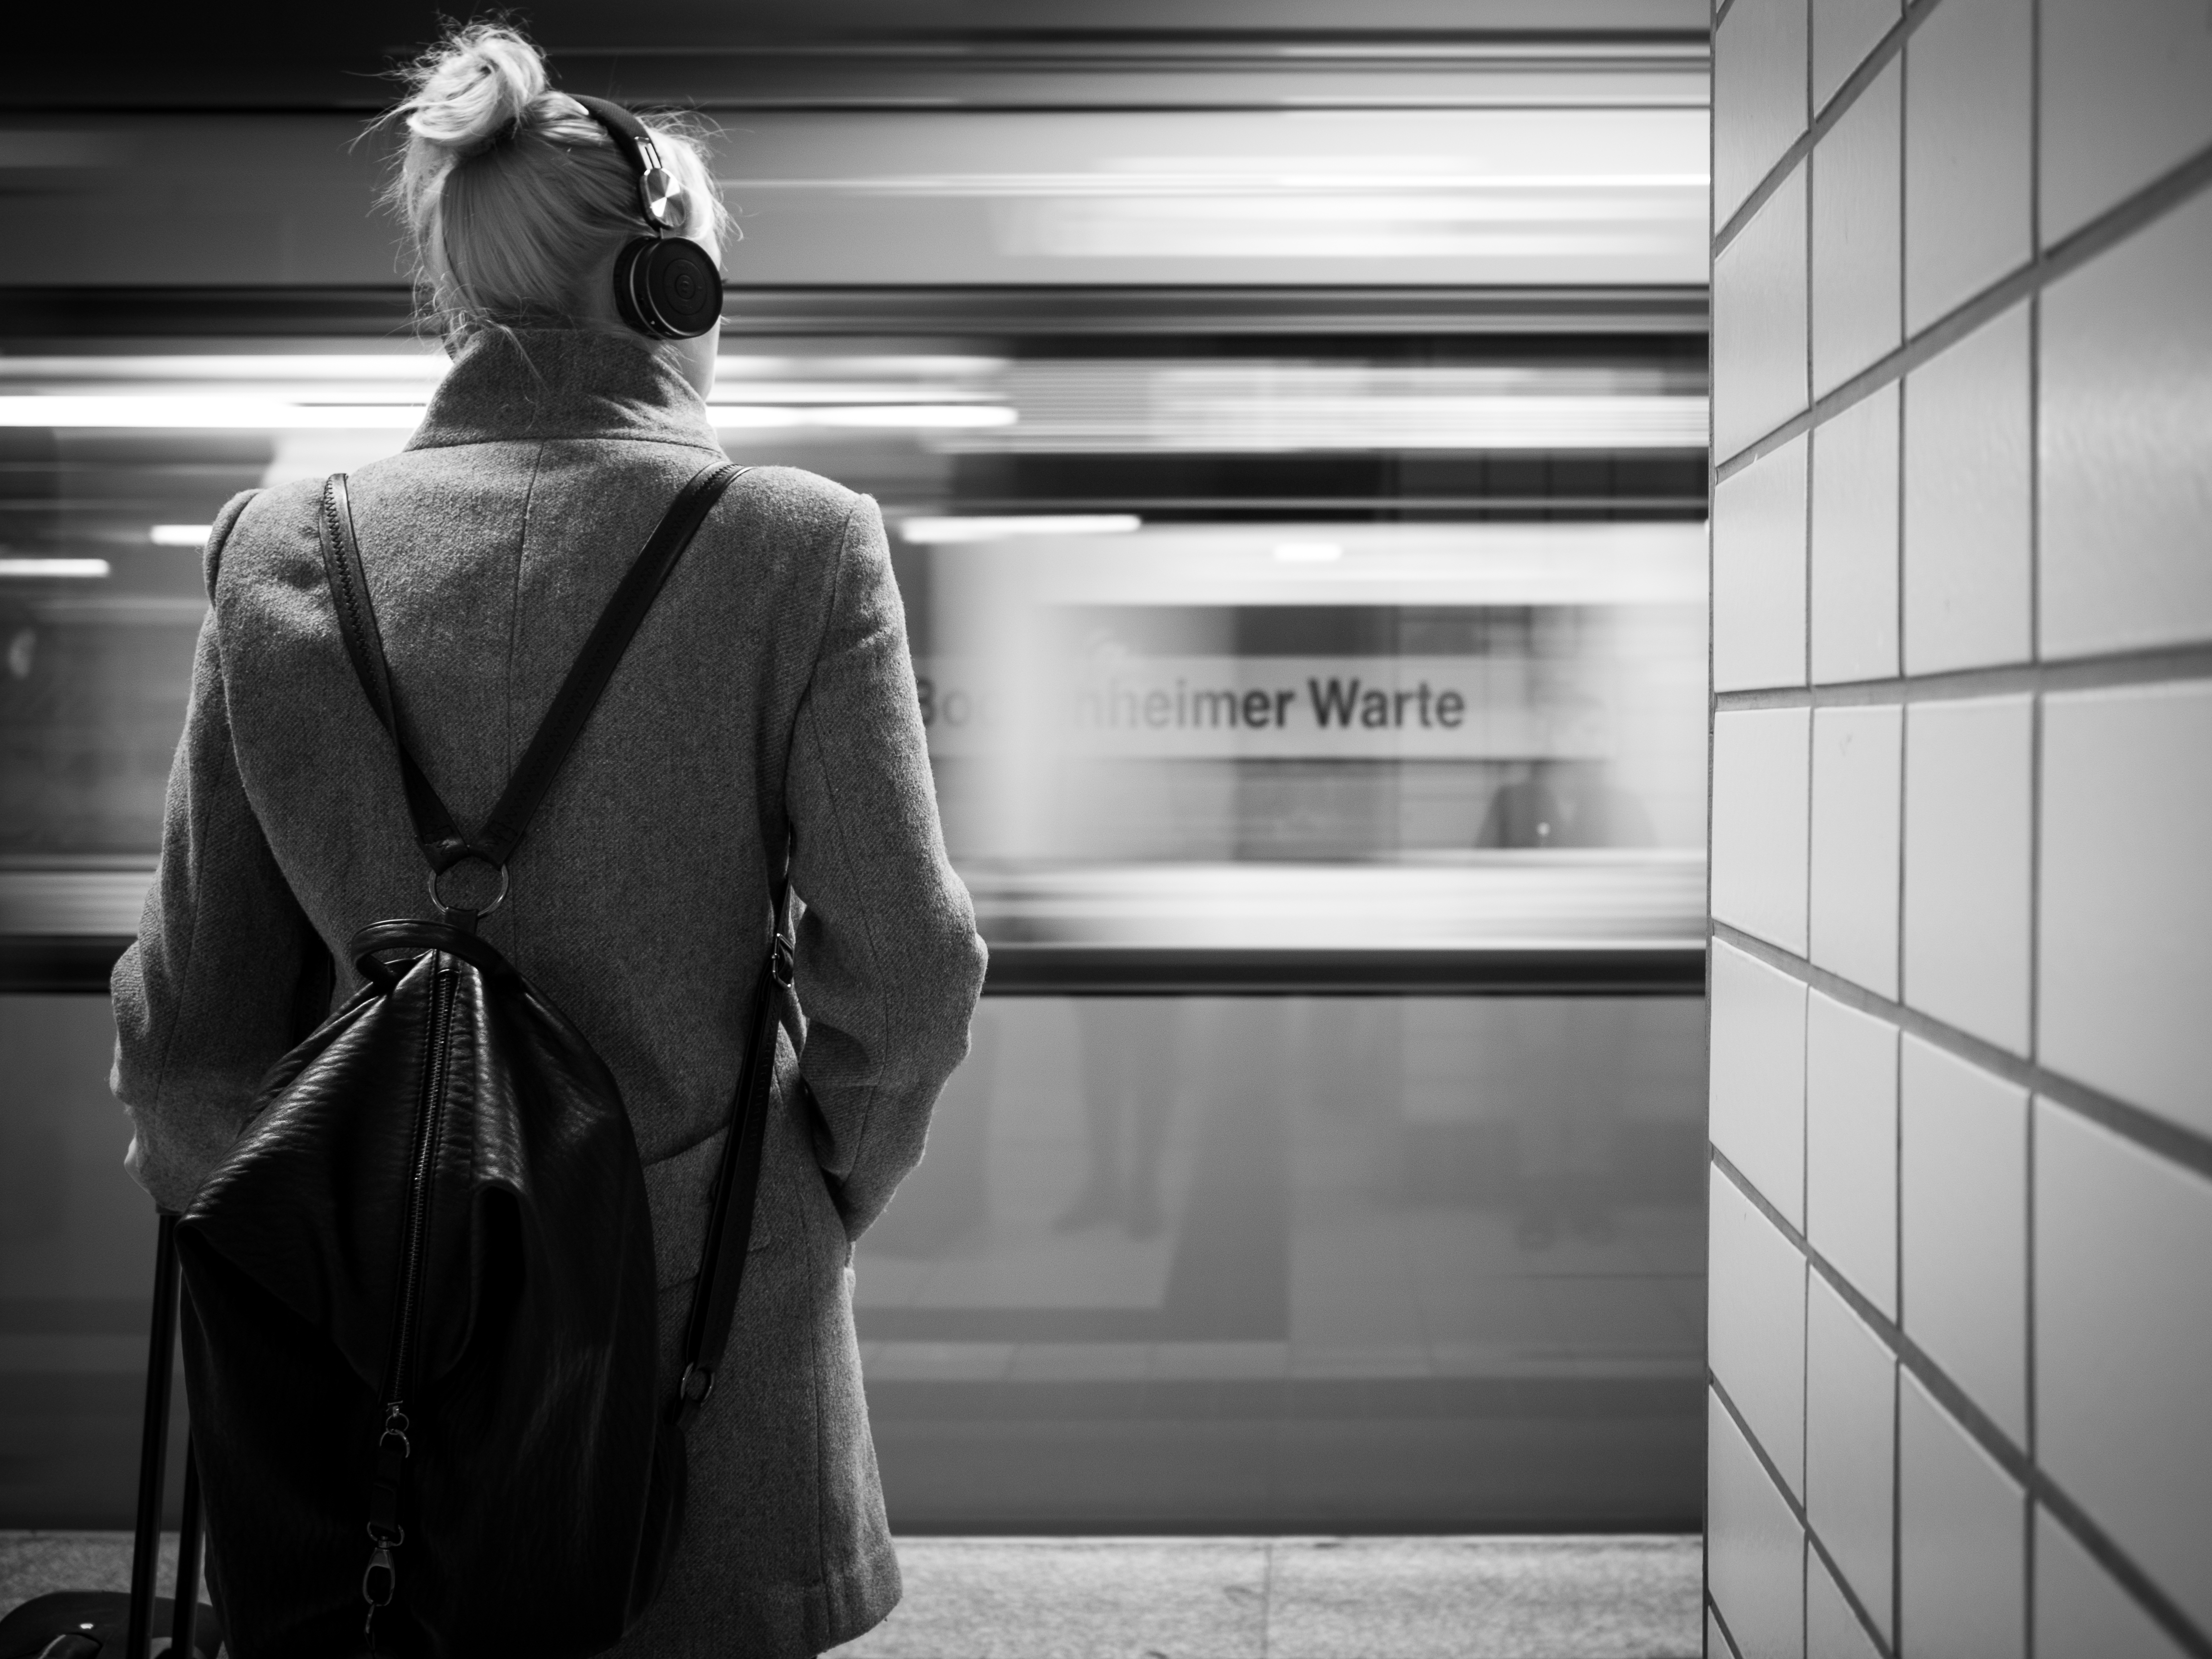
man, black and white, white, photography, black, monochrome, photograph, snapshot, monochrome photography, film noir, human positions